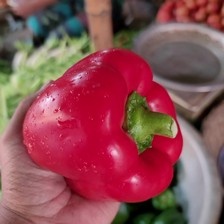
Label: capsicum